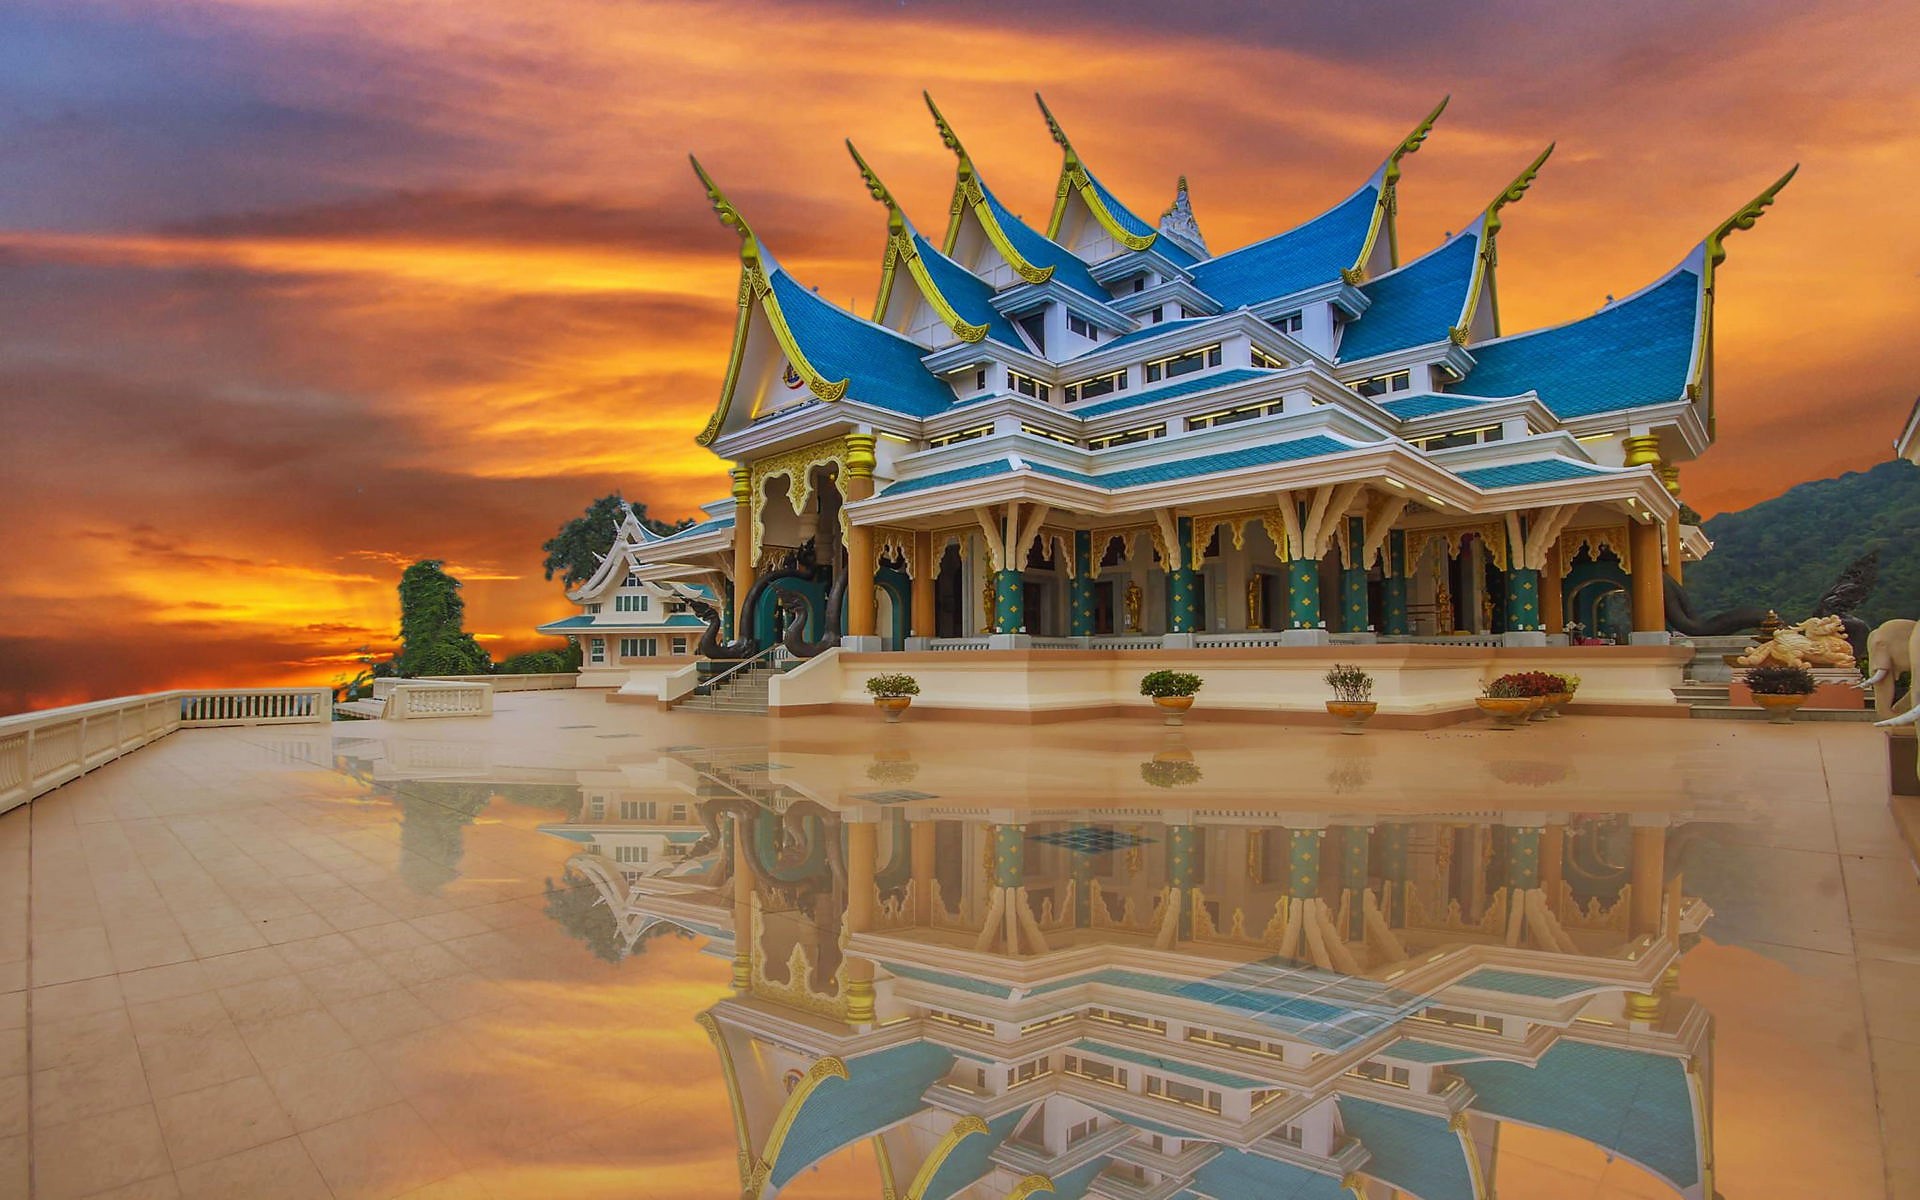
temple, chinese architecture, reflection, japanese architecture, dusk, holy places, place of worship, evening, sunset, tourist attraction, historic site, shrine, classical architecture, afterglow, red sky at morning, pagoda